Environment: real
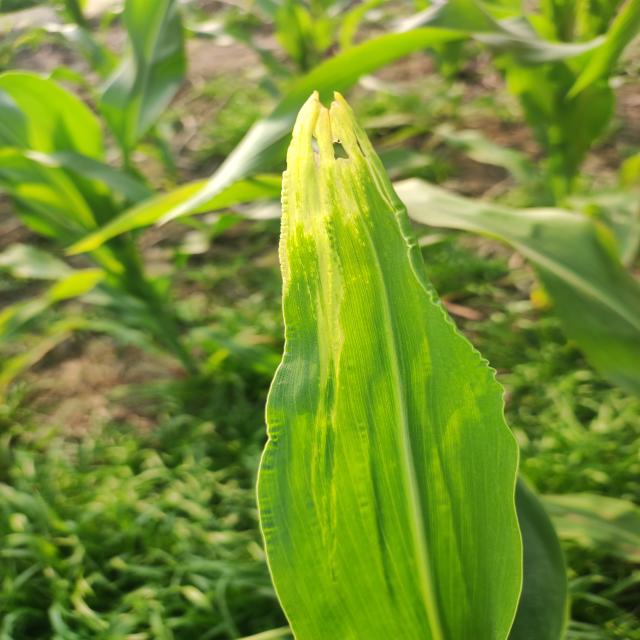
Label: fall_armyworm